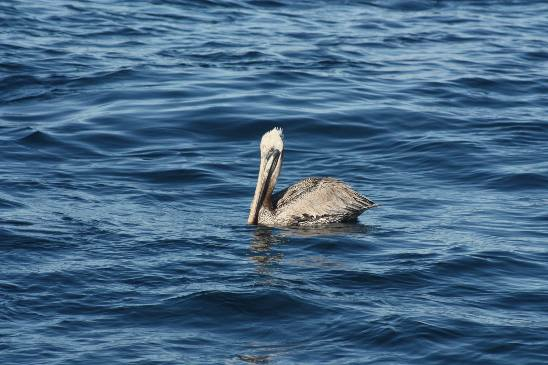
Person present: No